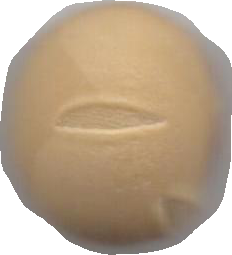
Variety: Dega